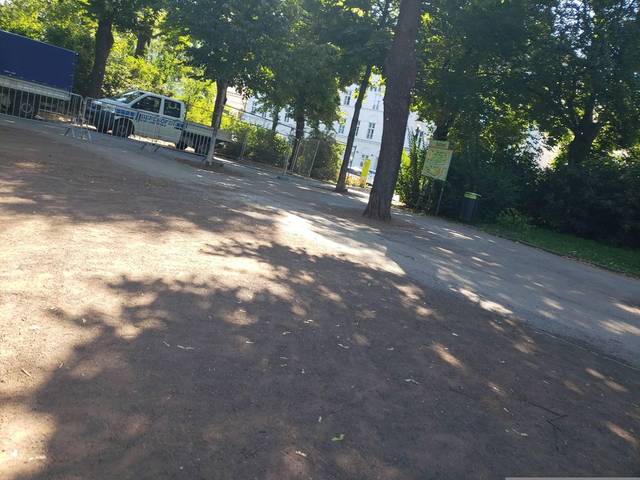
Region: Austria
Coordinates: 48.203, 16.381